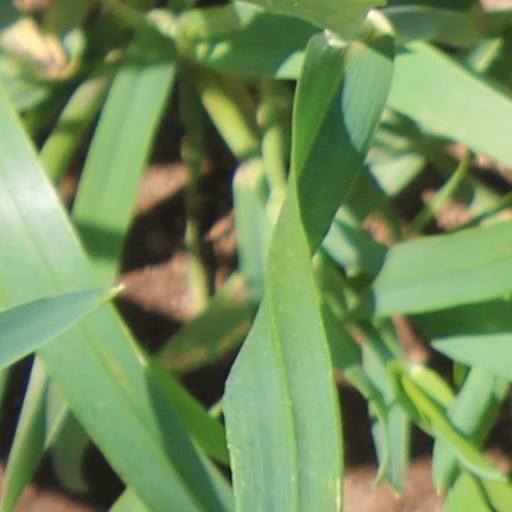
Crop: wheat